Back to the Pilot

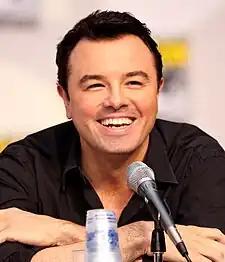
A man with short black hair and a black shirt in front of a microphone. His arms are crossed, and he is laughing.

Series creator and executive producer Seth MacFarlane first announced the episode at the 2011 San Diego Comic-Con in San Diego, California on July 23, 2011. MacFarlane notes in the DVD featurette that the episode was inspired by the "" episode "Trials and Tribble-ations". It was directed by series regular Dominic Bianchi, in his second episode of the season. Bianchi also previously served as director for the series's landmark 150th episode "Brian & Stewie". The episode was written by series showrunner and executive producer Mark Hentemann, who joined the show as a writer in its third season. Series regulars Peter Shin and James Purdum served as supervising directors, with Andrew Goldberg and Alex Carter serving as executive story editors, and Spencer Porter, Anthony Blasucci, Mike Desilets, and Deepak Sethi serving as staff writers for the episode. Composer Ron Jones, who has worked on the series since its inception, returned to compose the music for "Back to the Pilot". The episode was originally intended to be the seventh installation in the series's hallmark "Road to..." episodes, but it was changed before airing. The episode featured several examples of the old animation style that was used in the show's pilot episode, with the Griffin family all appearing in the lesser quality animation style in the past universe that Stewie and Brian travel to.